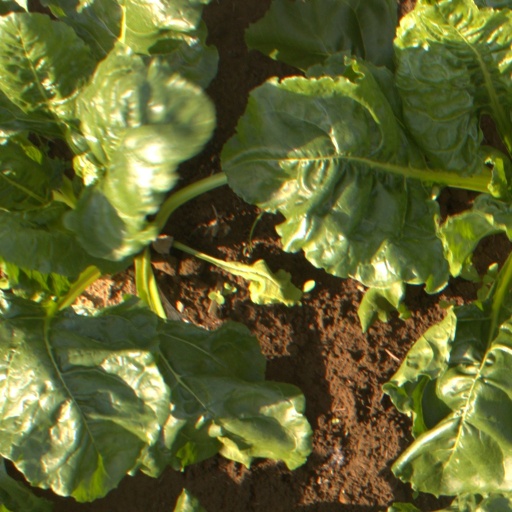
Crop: sugar beet